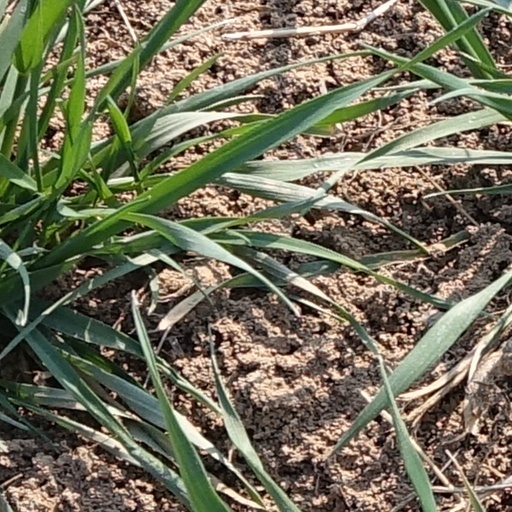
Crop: wheat